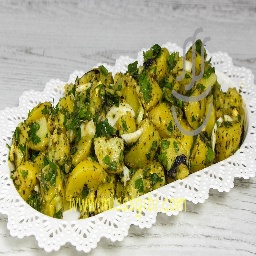
Label: potato_salad